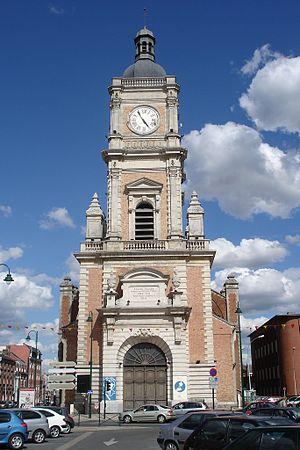
Lens est une commune française, sous-préfecture du département du Pas-de-Calais en région Hauts-de-France.